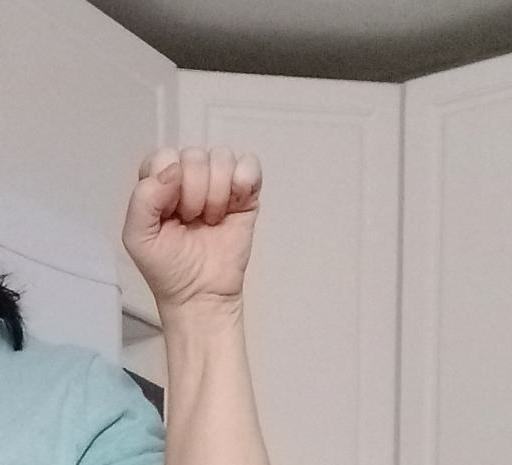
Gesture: fist